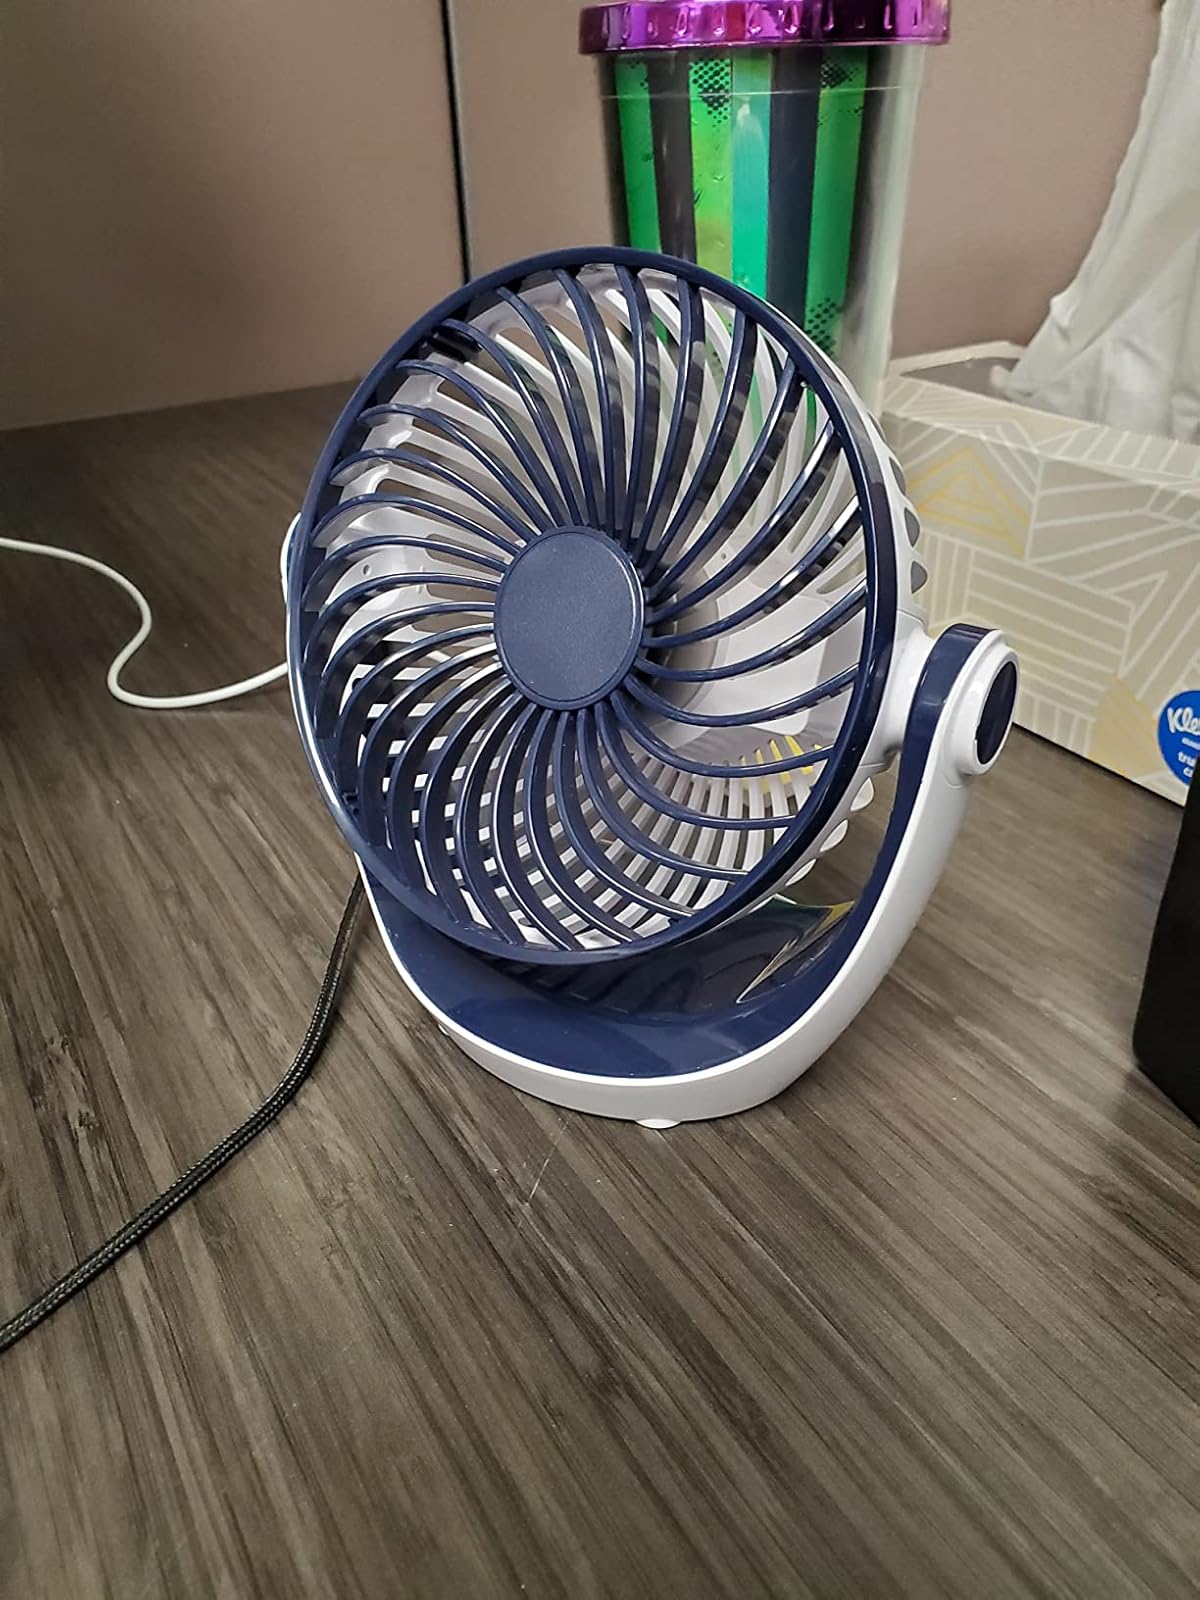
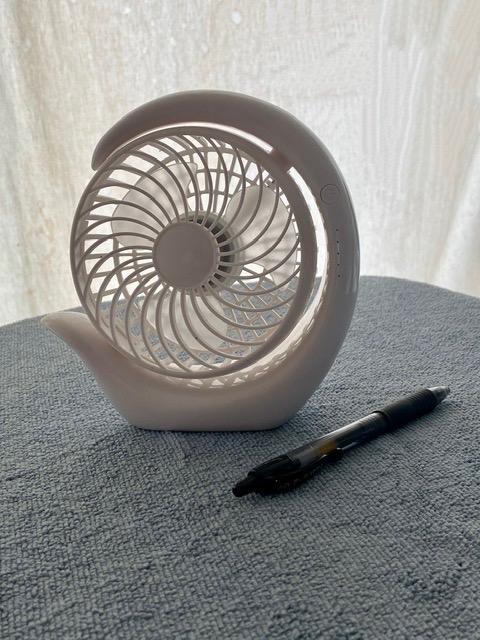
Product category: fan
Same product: no